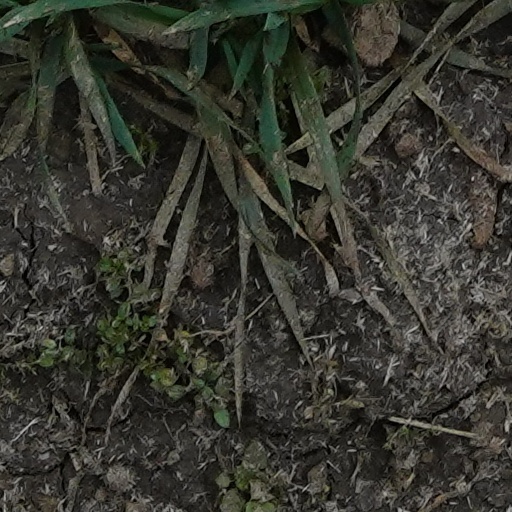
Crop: wheat